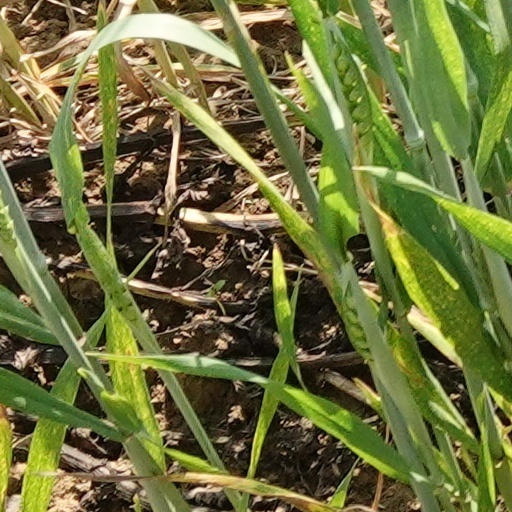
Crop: wheat